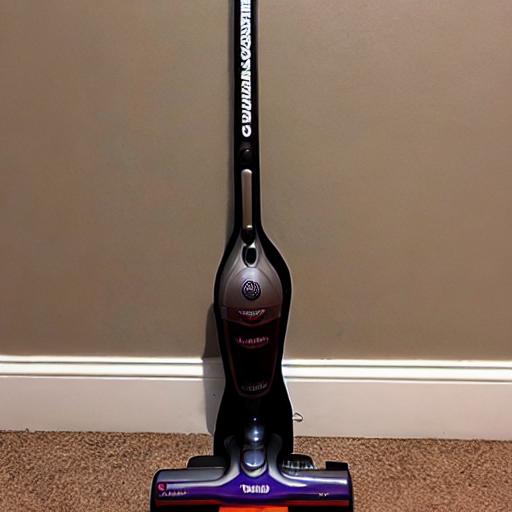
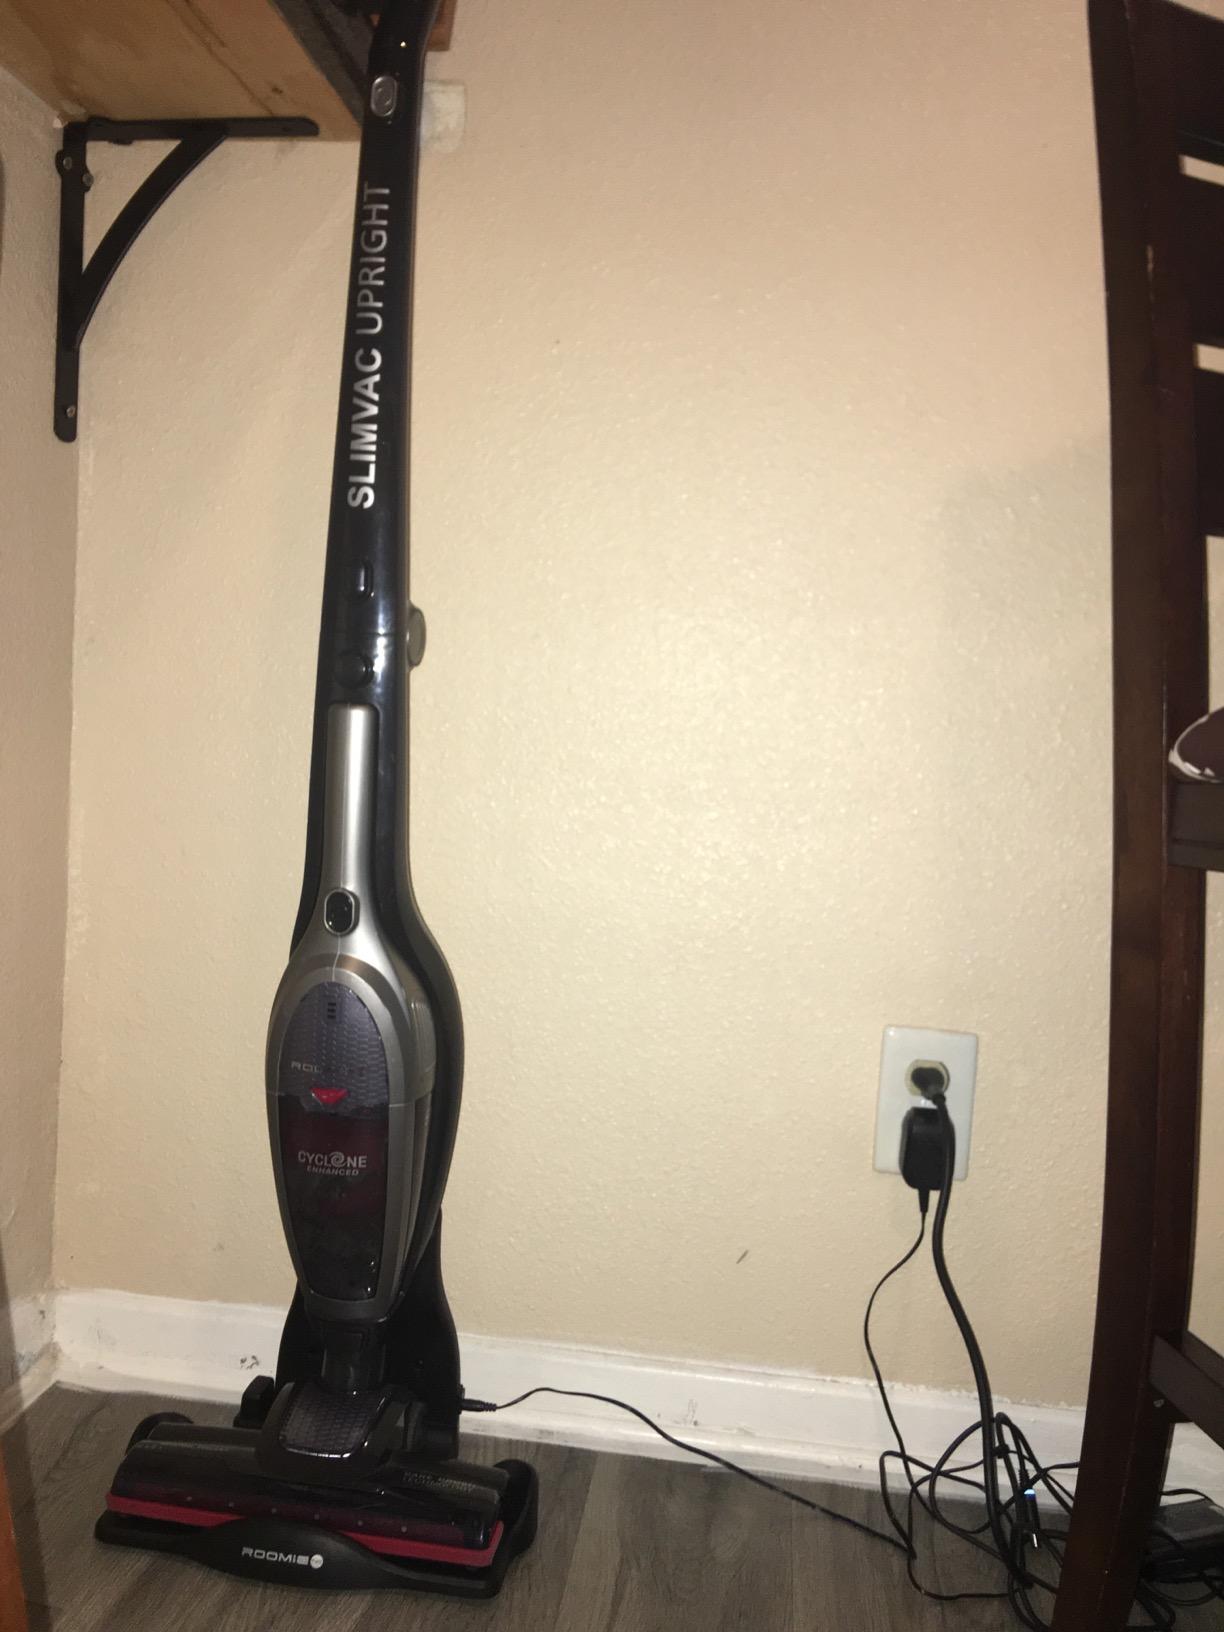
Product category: items_vacuum
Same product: no